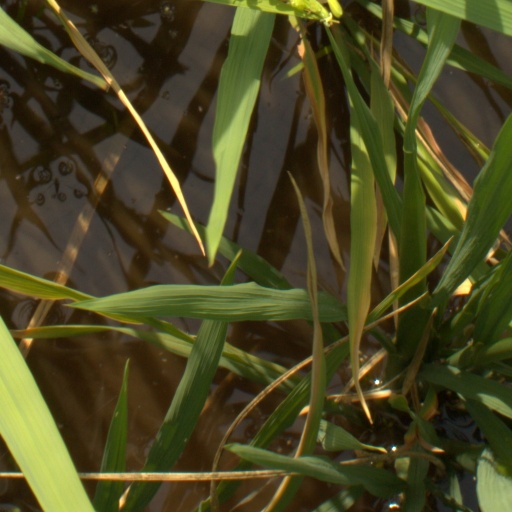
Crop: rice